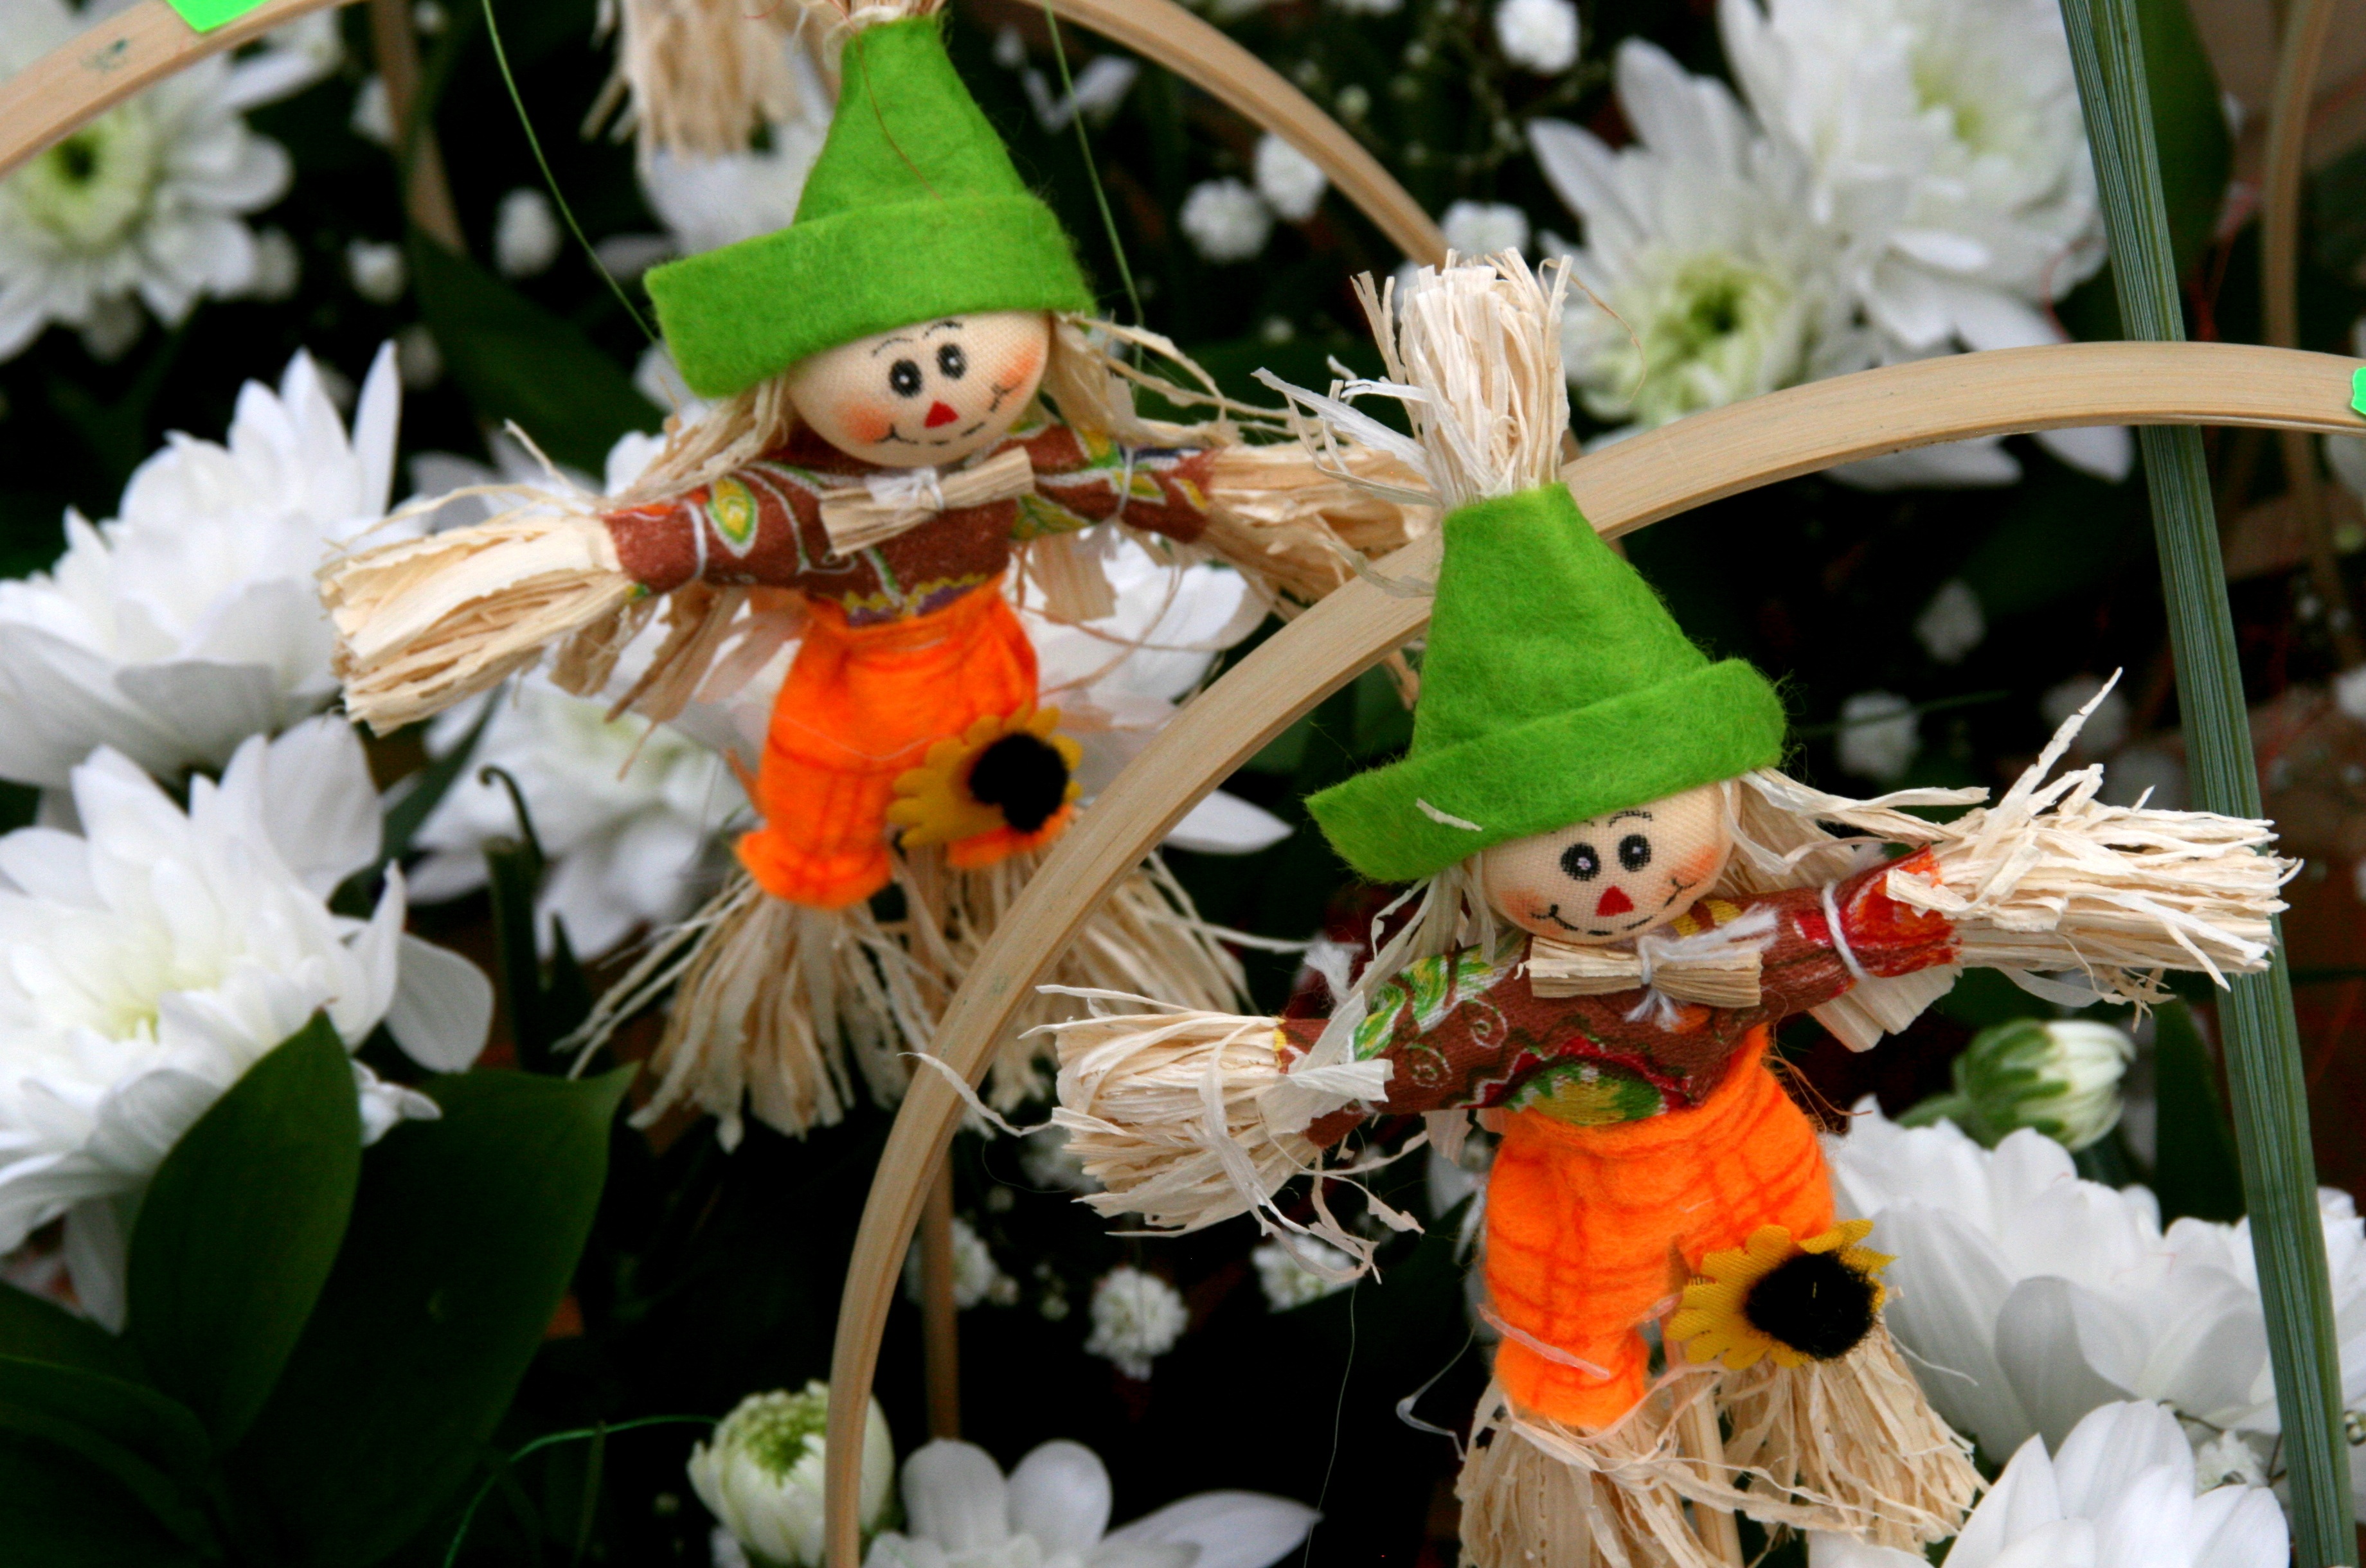
flower, statue, spring, carnival, scarecrow, floristry